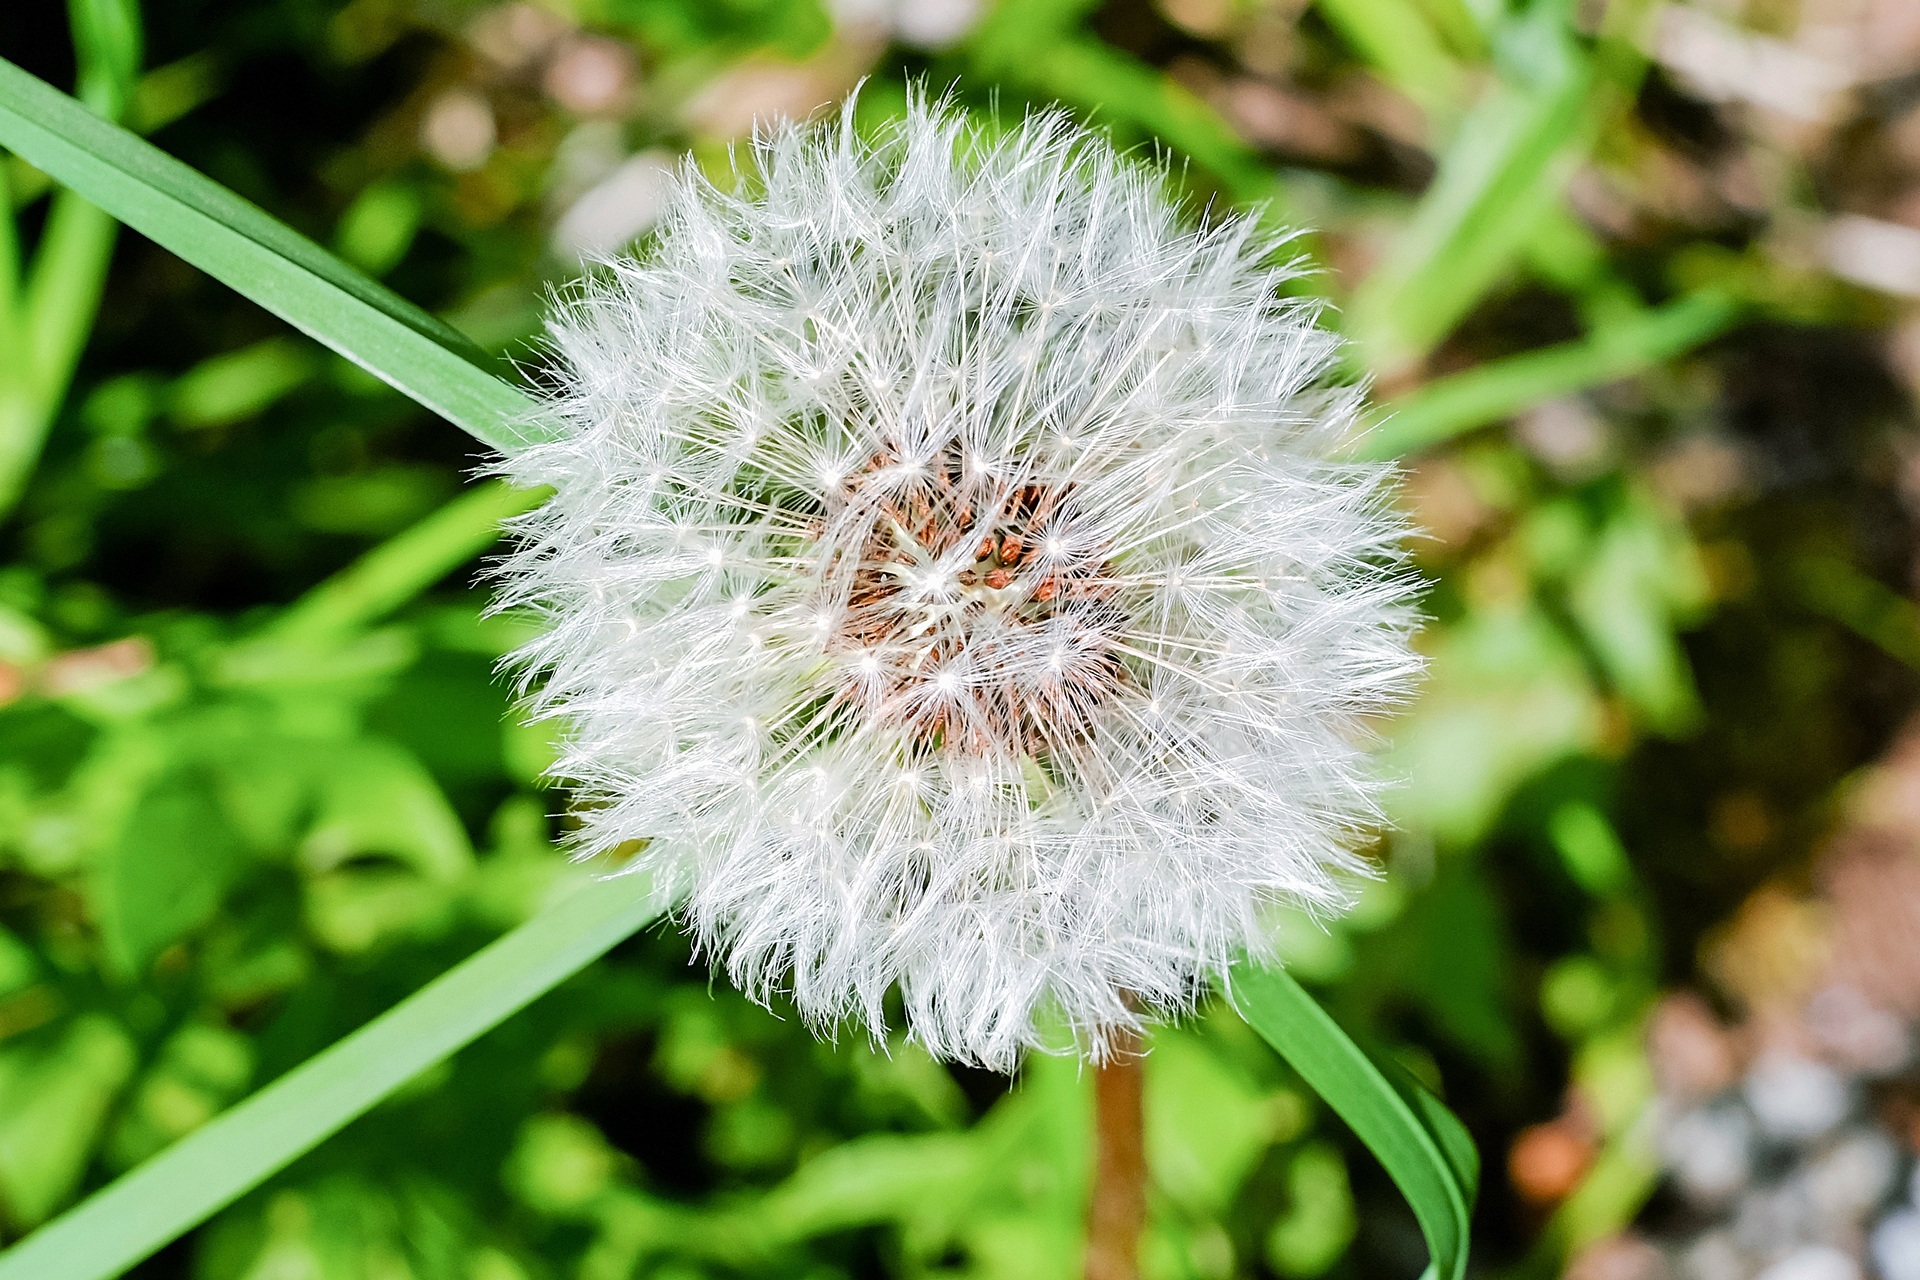
nature, grass, plant, meadow, dandelion, flower, produce, botany, flora, wildflower, close up, seeds, macro photography, flowering plant, daisy family, silybum, plant stem, land plant